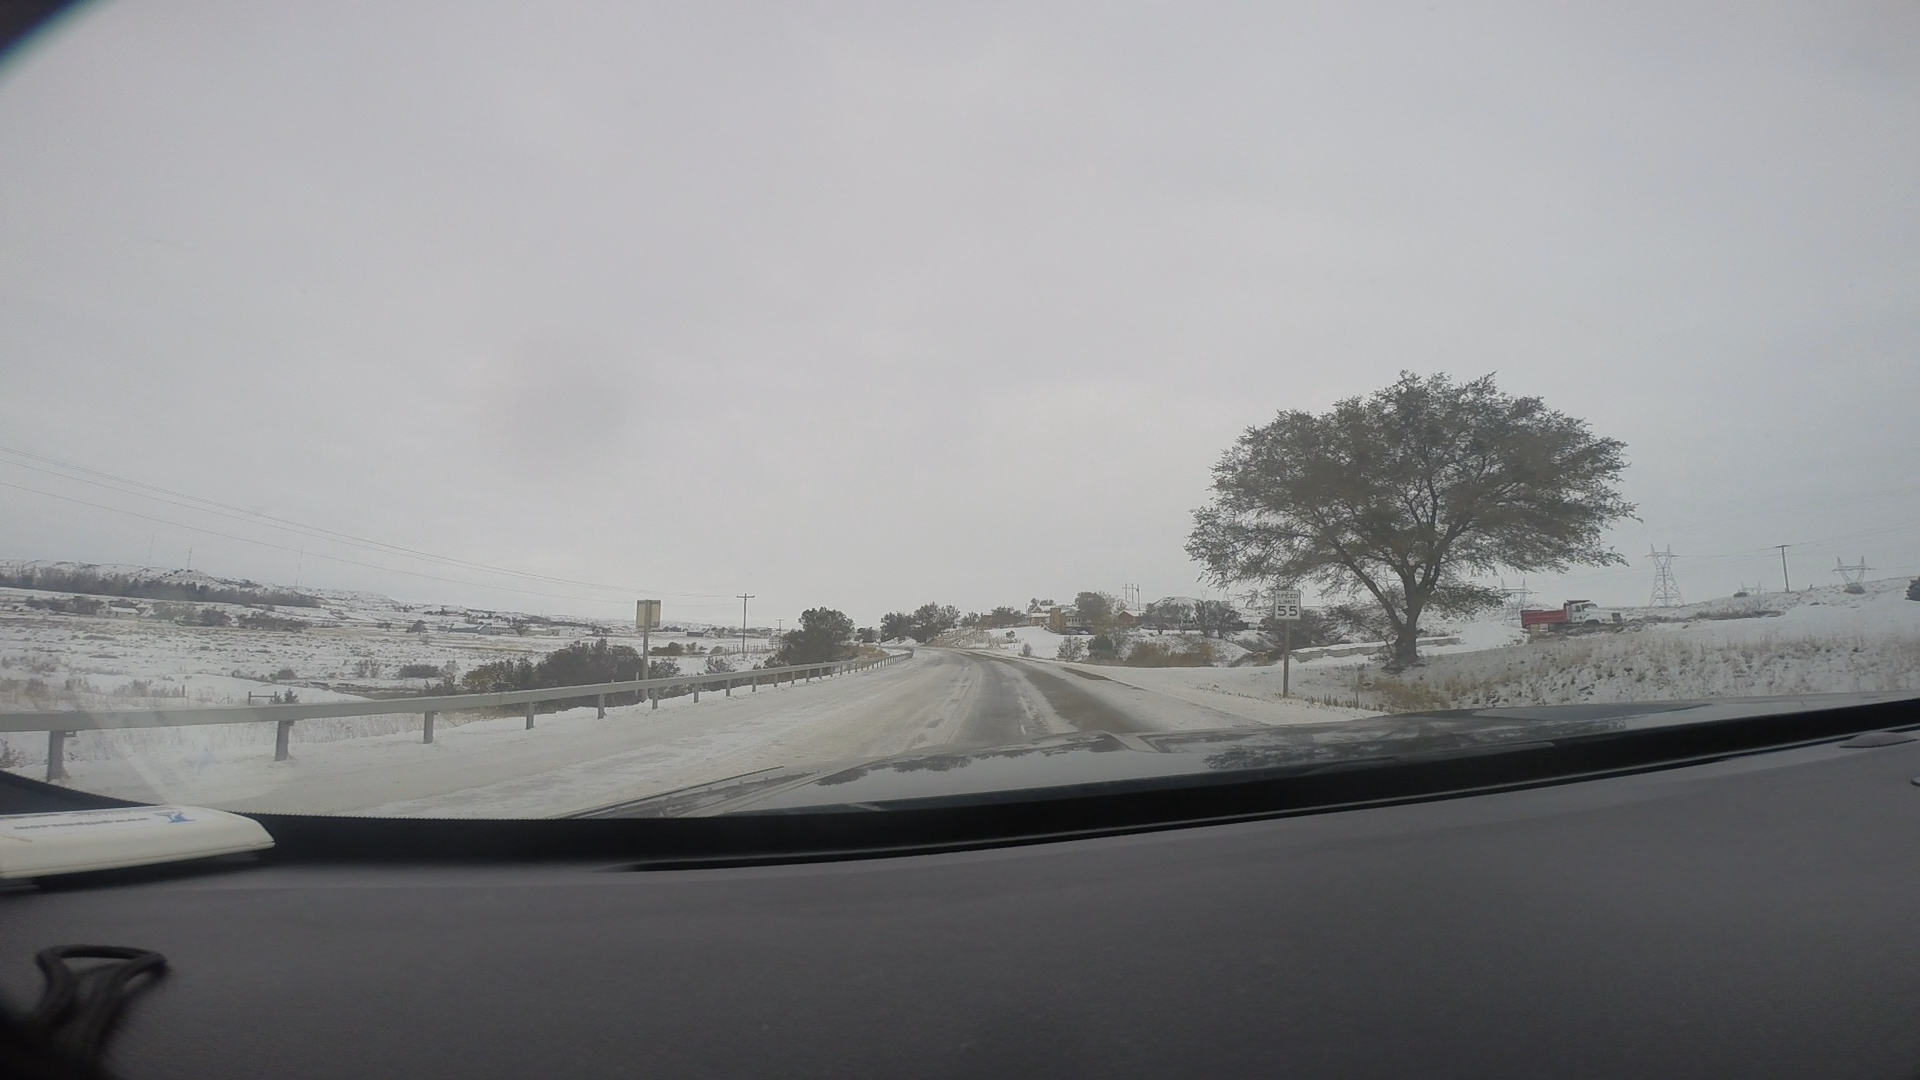
Speed limit sign label: mph55